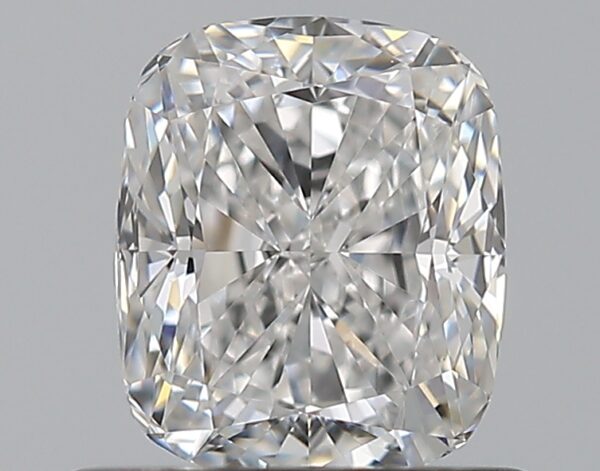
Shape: cushion
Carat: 0.81
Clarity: VVS2
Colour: D
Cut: EX
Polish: EX
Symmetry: VG
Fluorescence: N
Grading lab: GIA
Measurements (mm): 5.84 x 4.9 x 3.33